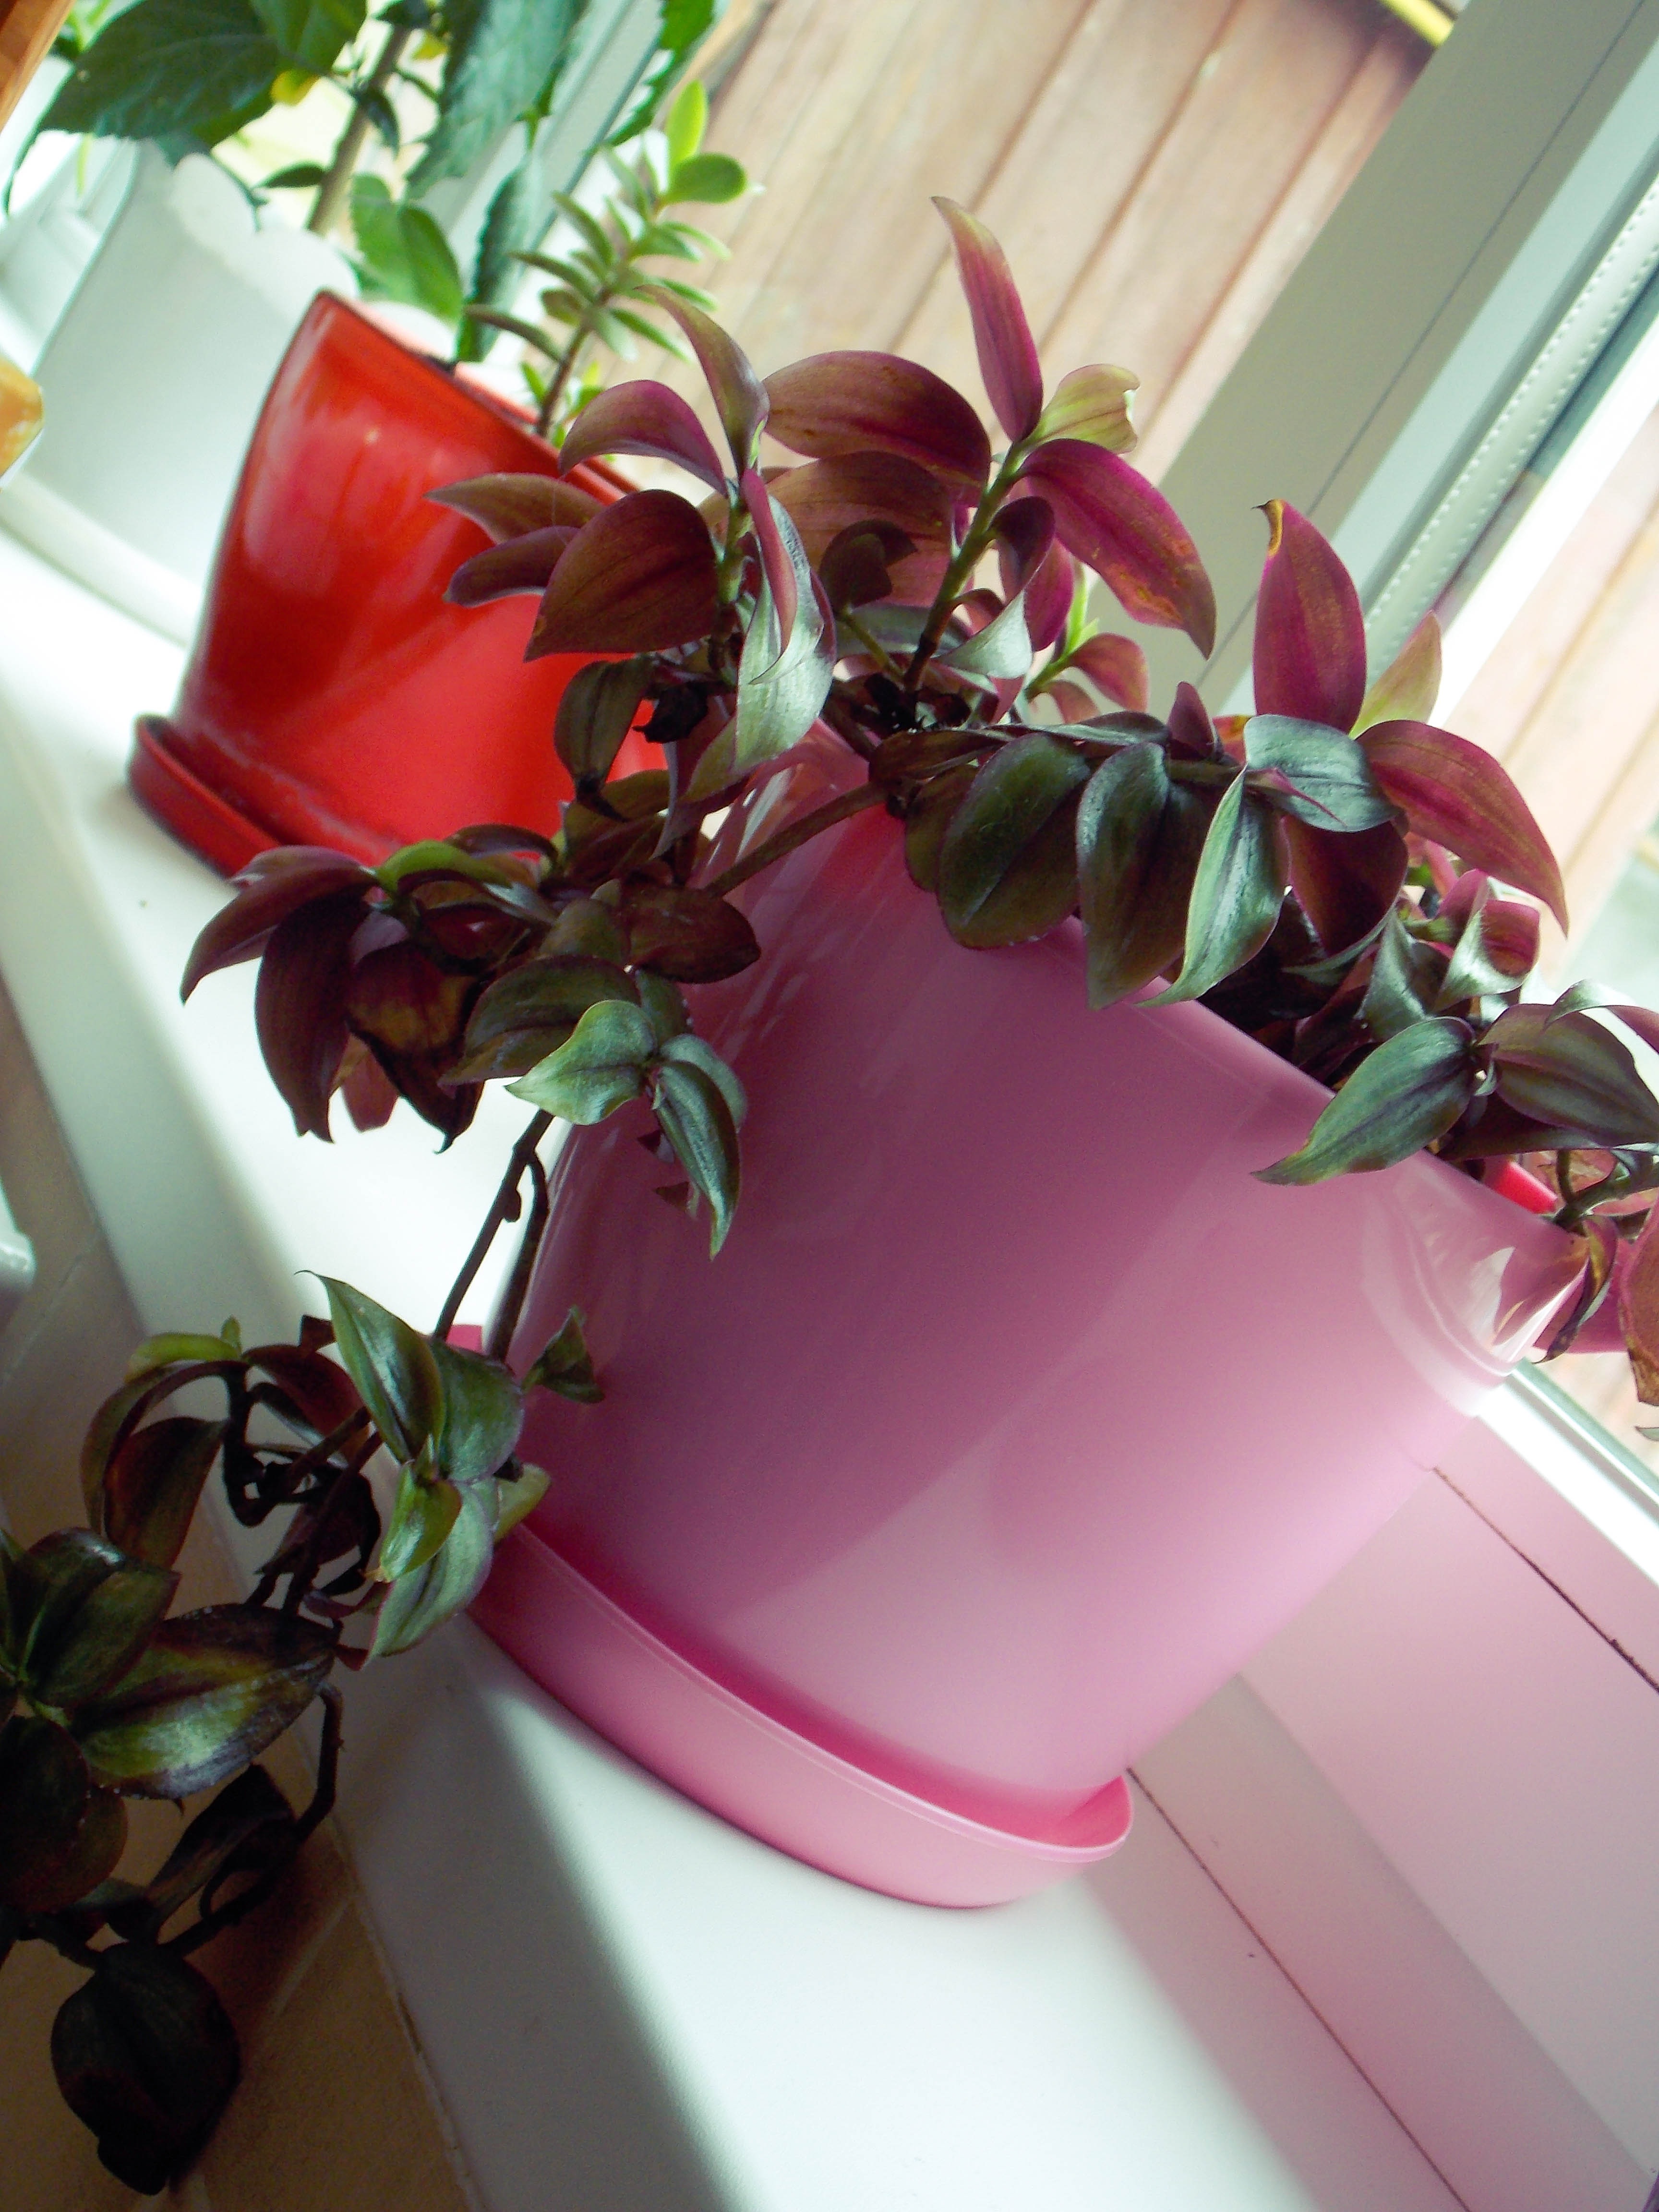
plant, sun, flower, petal, summer, red, produce, macro, pink, flowers, christmas decoration, art, beautiful, floristry, summer flowers, flowering plant, flower bouquet, floral design, centrepiece, land plant, flower arranging